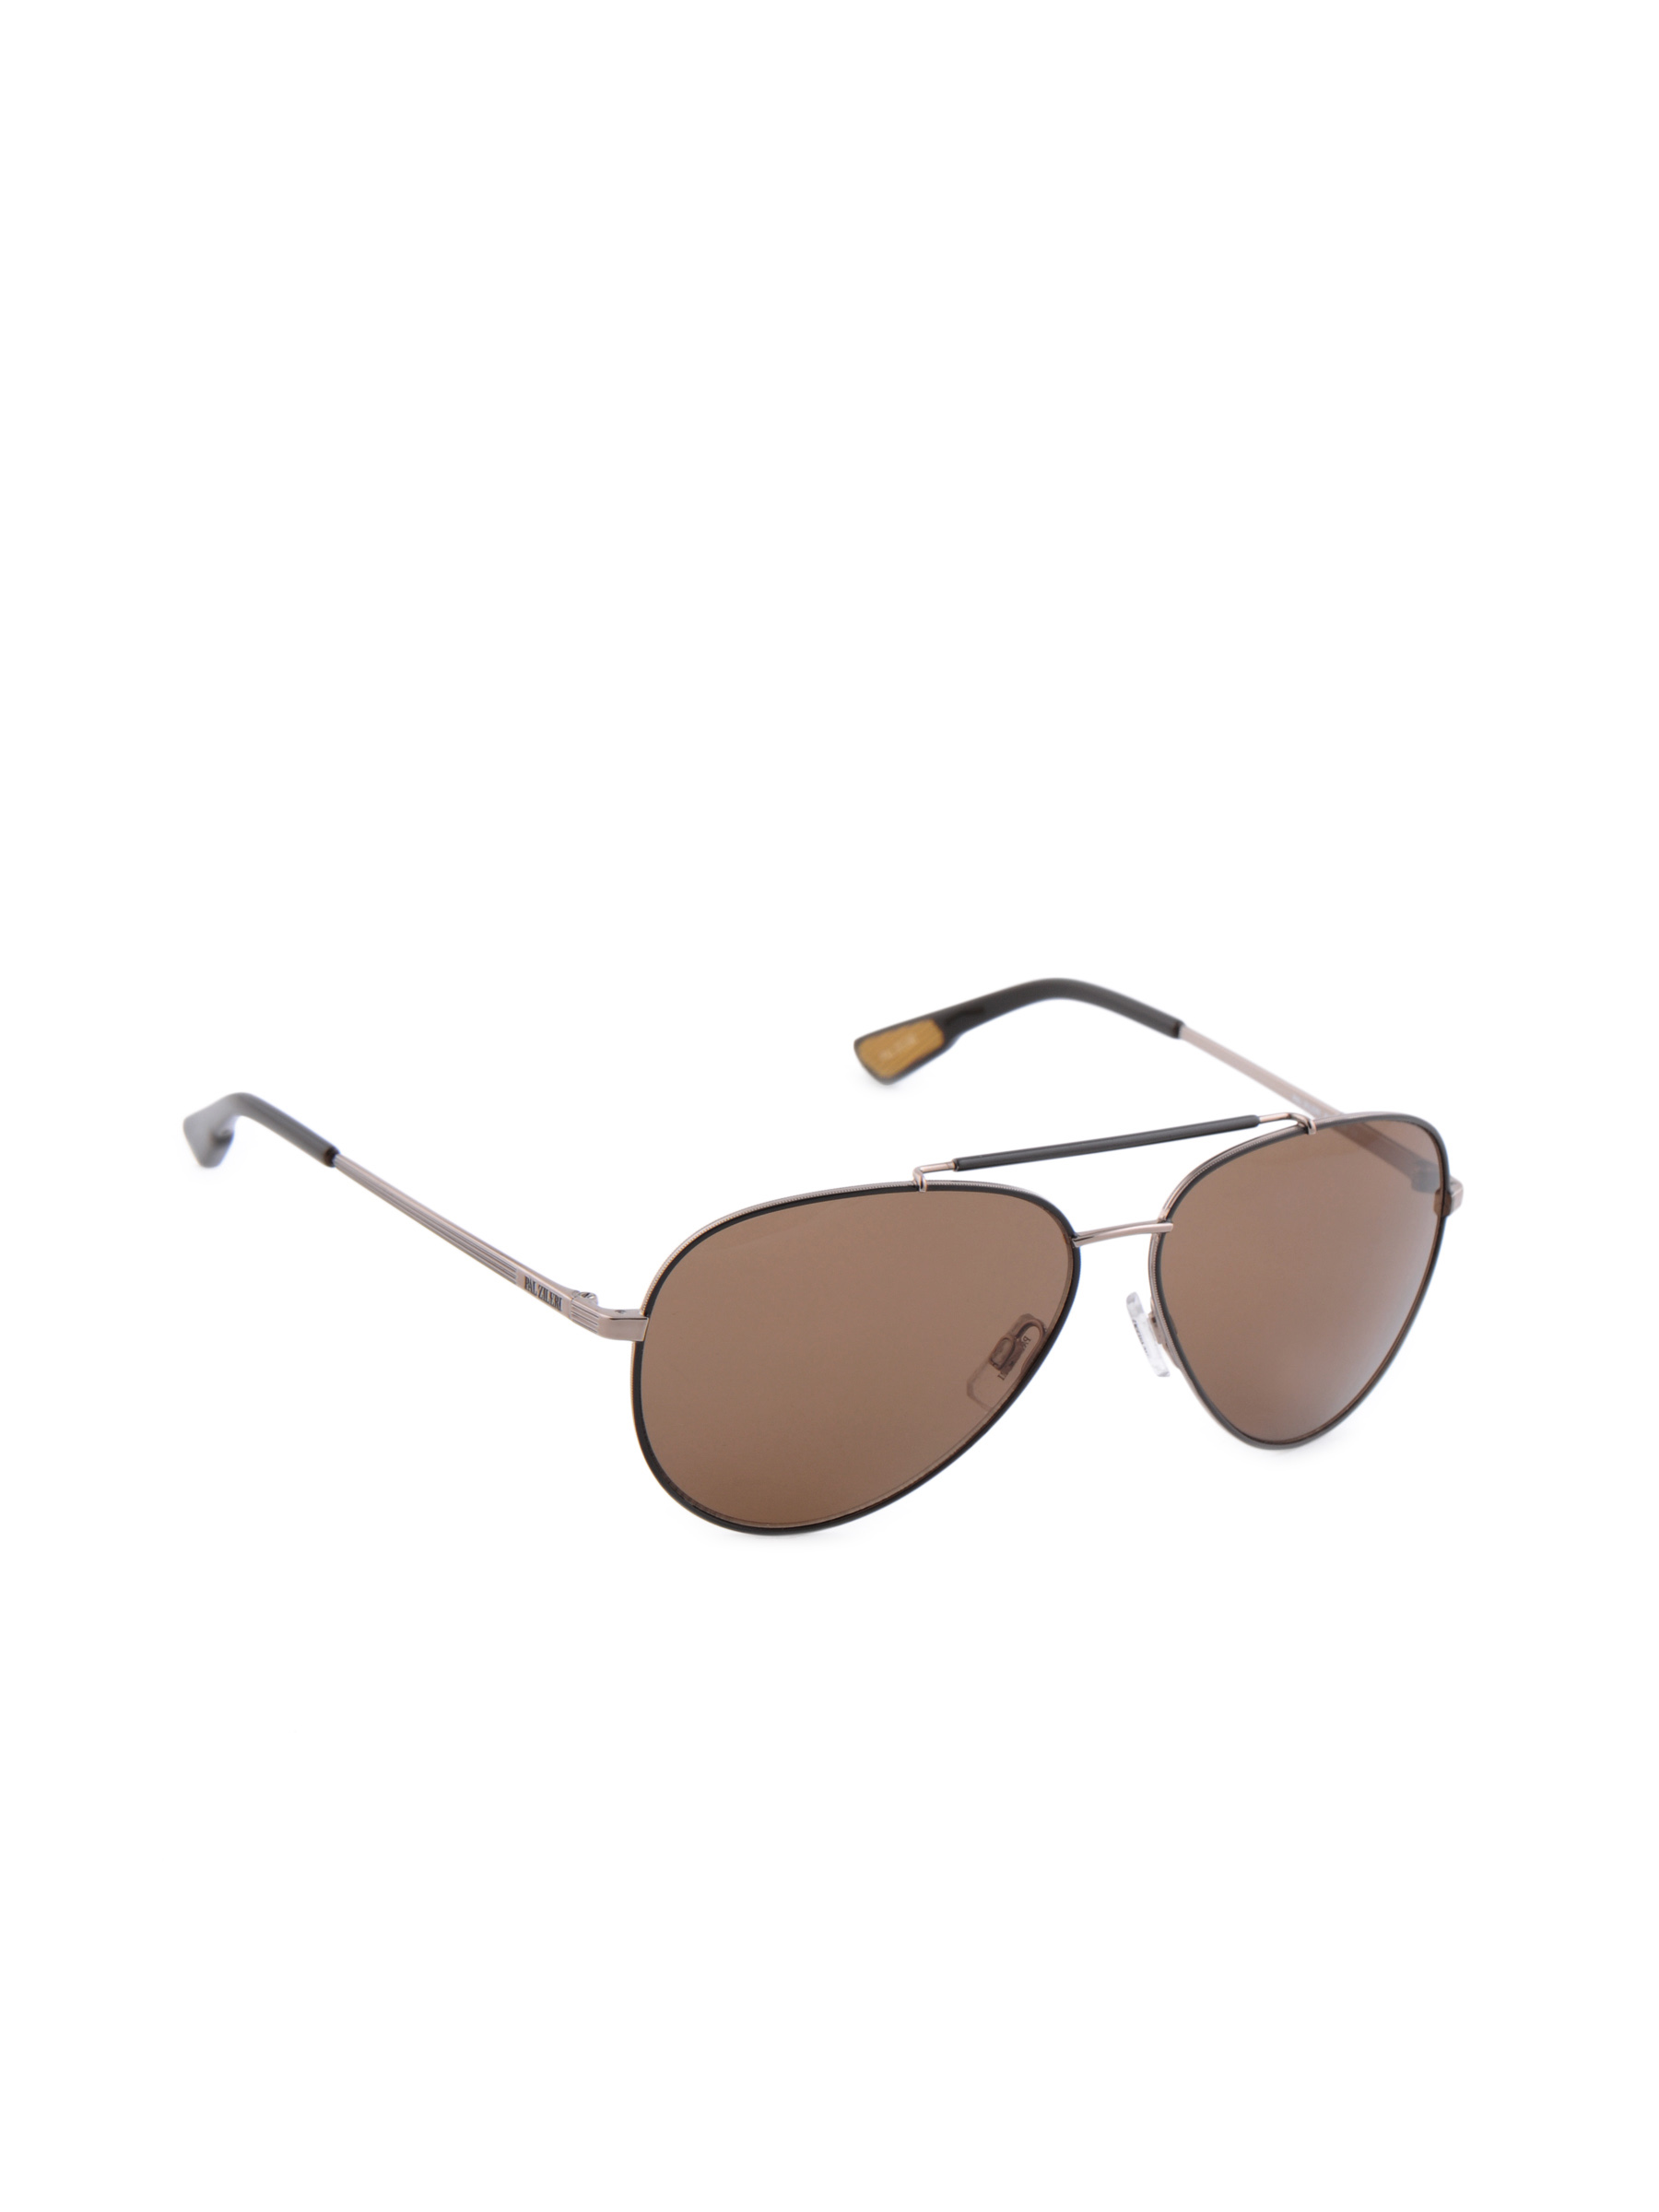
Pal Zileri Men Casual Copper Frame Sunglasses
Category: Accessories / Eyewear / Sunglasses
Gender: Men
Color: Copper
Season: Winter 2016
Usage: Casual